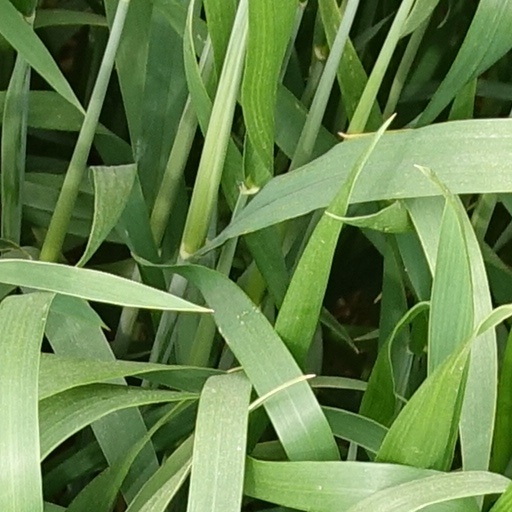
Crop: wheat